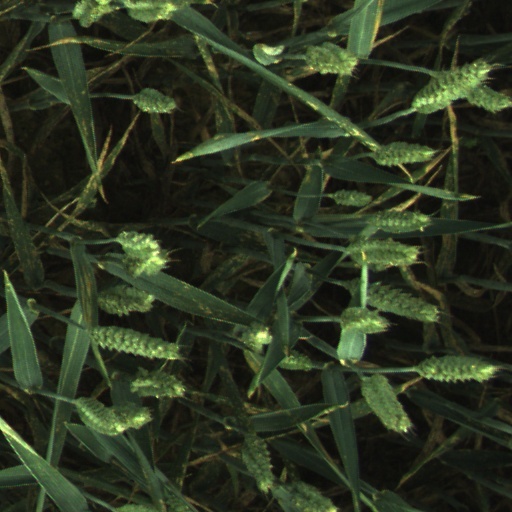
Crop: wheat